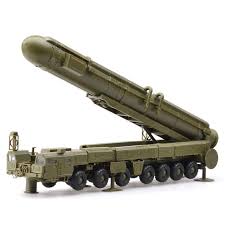
Label: Self Propelled Artillery